Jerusalem Church (Berlin)

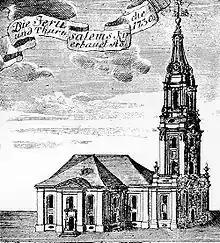
Philipp Gerlach's new structure of Jerusalem Church.

In 1708 the parish of Jerusalem Church, meanwhile too small for the Calvinist and the Lutheran parishioners, was divided, when the New Church, another simultaneum, was opened and took over the northern part of the parish district. Both Calvinist and both Lutheran congregations of the New Church and of Jerusalem Church kept a kind of parish federation, e.g. maintaining common cemeteries, three of which are comprised – with cemeteries of other congregations – in a compound of an overall of six cemeteries.